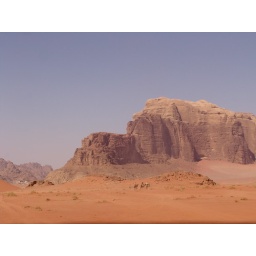
Note the camels in the distance, dwarfed against the rock outcrops in the sea of red desert.